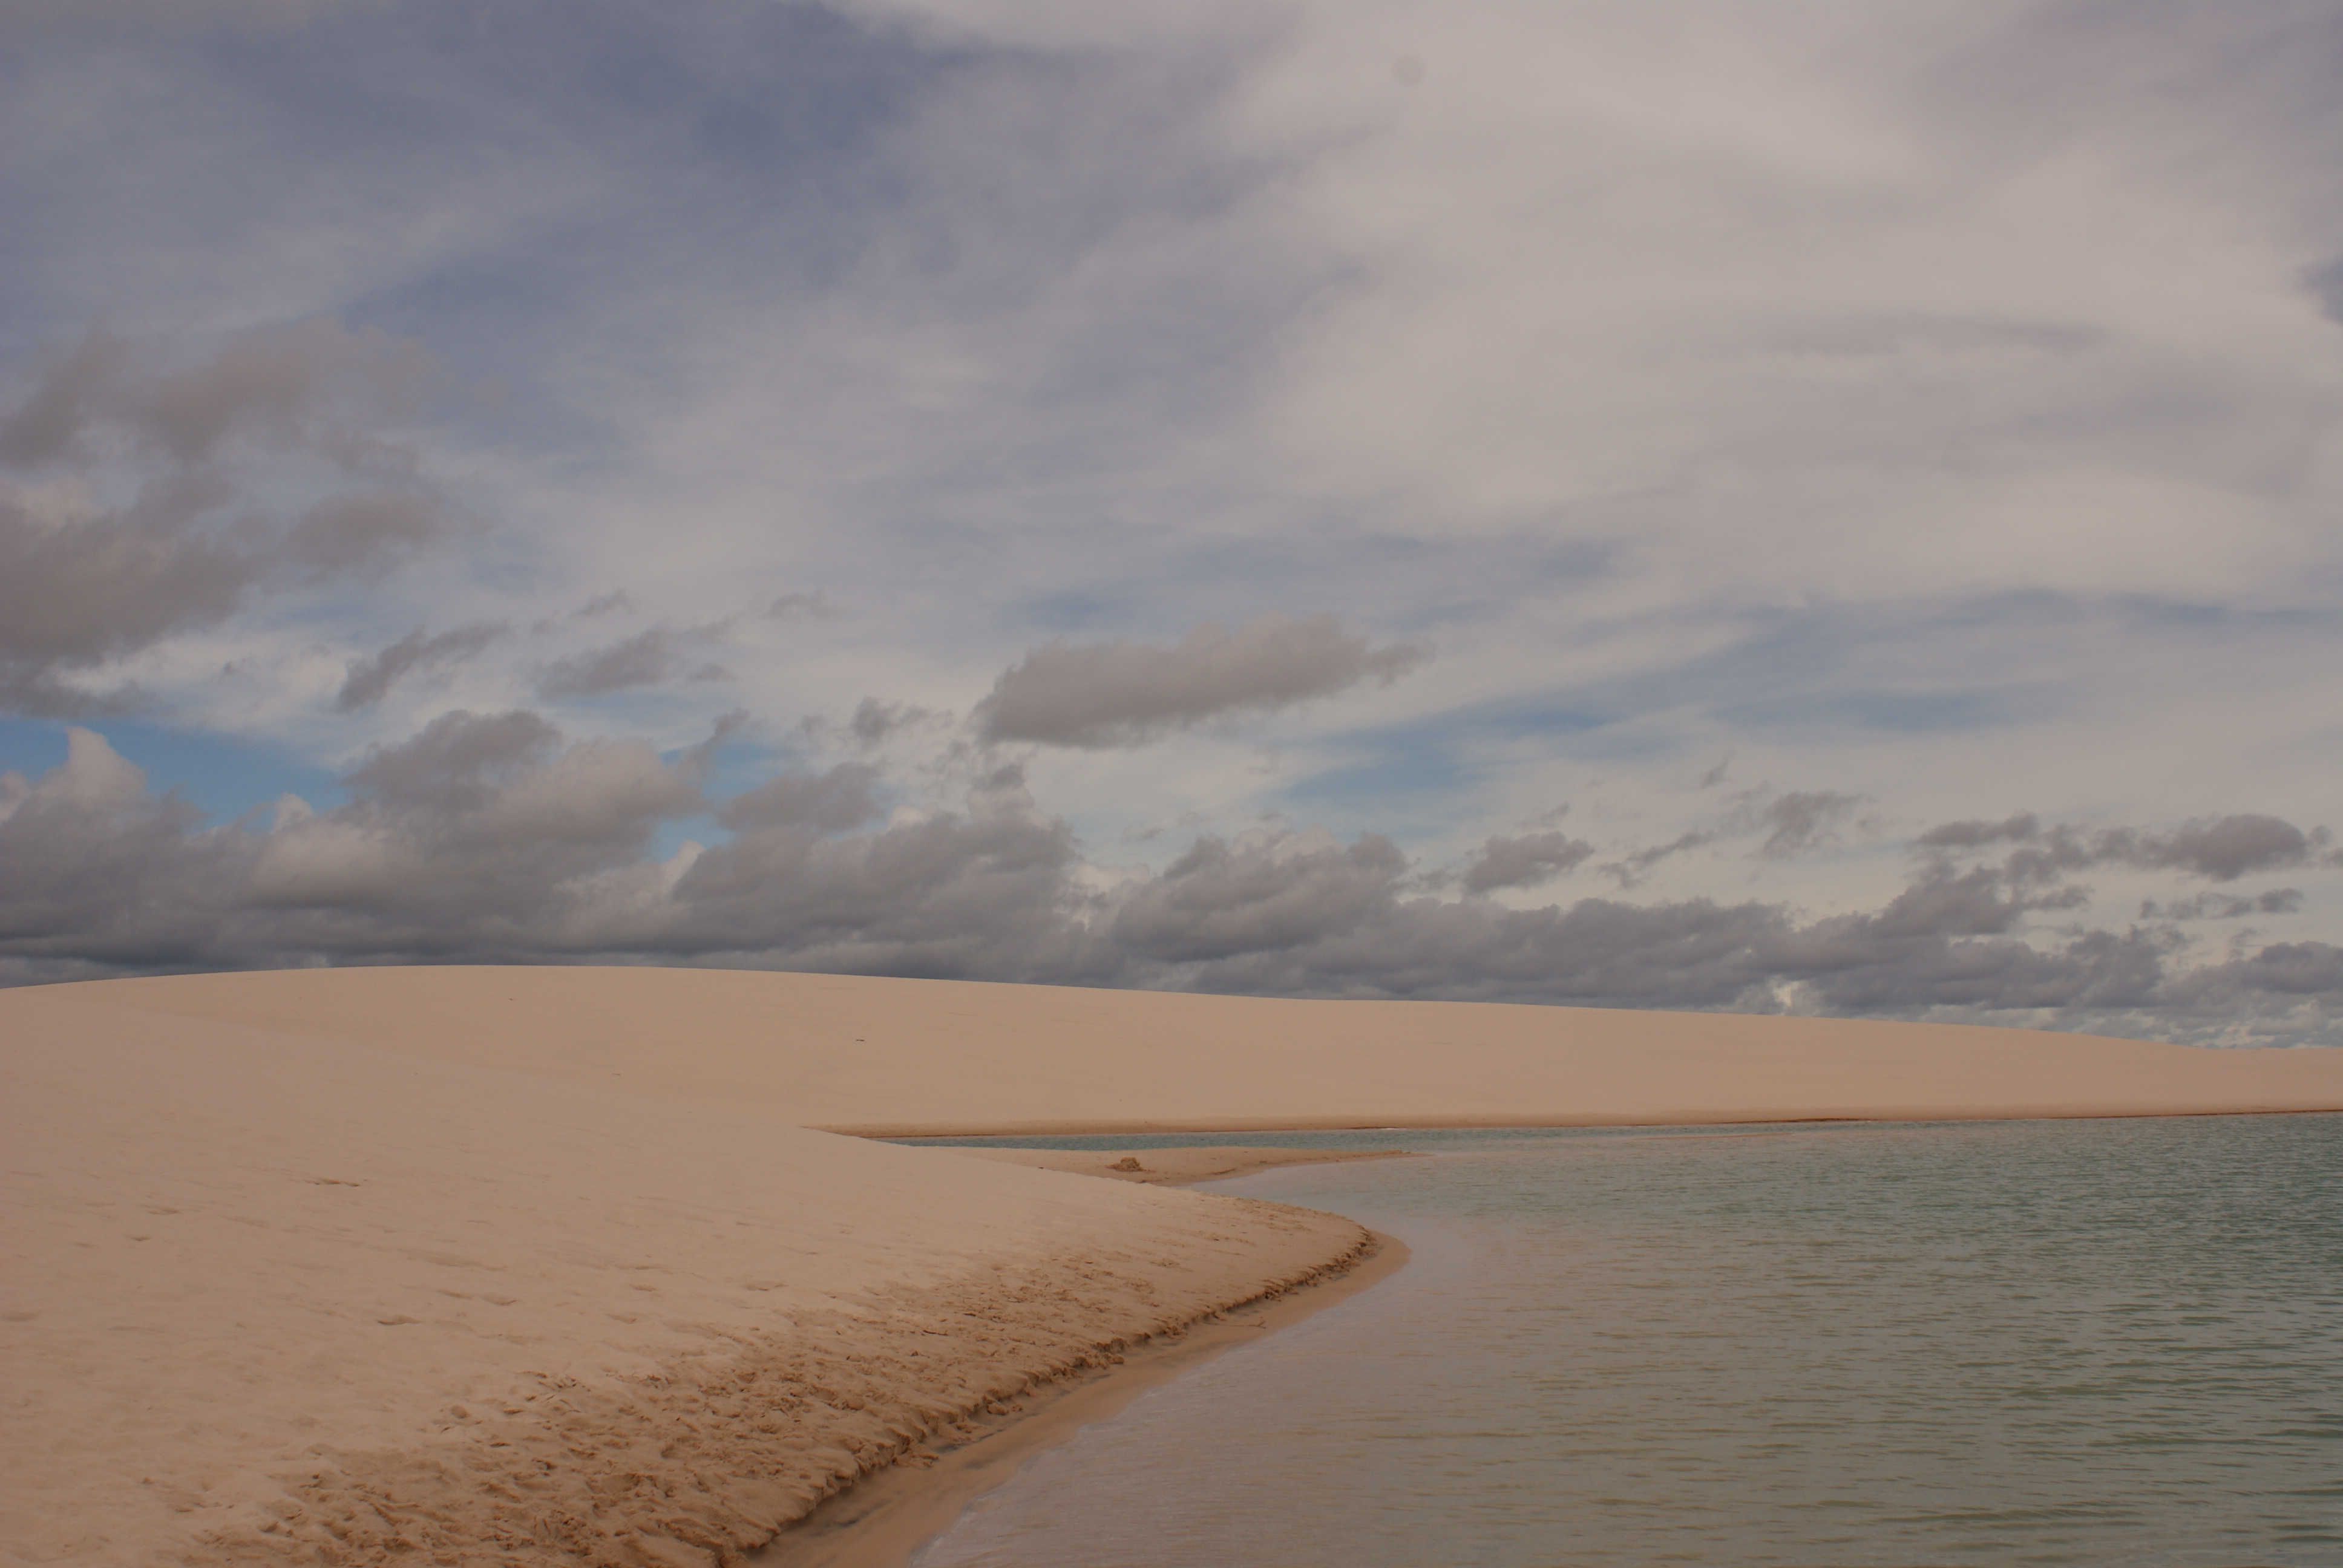
paradise, sand, water, clean, sky, beautiful, nature, horizon, cloud, sea, shore, coastal and oceanic landforms, ocean, beach, coast, calm, ecoregion, meteorological phenomenon